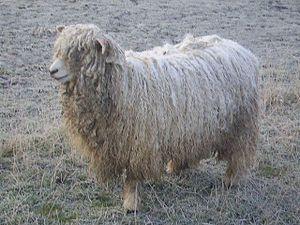
Liste des principales races de moutons connues du Royaume-Uni :
Le Lincoln Longwool est une race de moutons anglaise qui a été modifiée de façon importante par la reproduction sélective à la fin du XVIIIᵉ siècle. Son croisement avec le Leicester a amélioré ses qualités bouchères.
Le mouton, Ovis aries, est un animal domestique, mammifère herbivore ruminant appartenant au genre Ovis de la sous-famille des Caprinés, dans la grande famille des Bovidés. Comme tous les ruminants, les moutons sont des ongulés marchant sur deux doigts. Dans le langage courant, les moutons désignent un ensemble où la femelle est la brebis et le mâle le bélier, tandis que le jeune mâle est un agneau et la jeune femelle une agnelle.